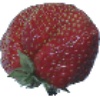
Label: strawberry_wedge